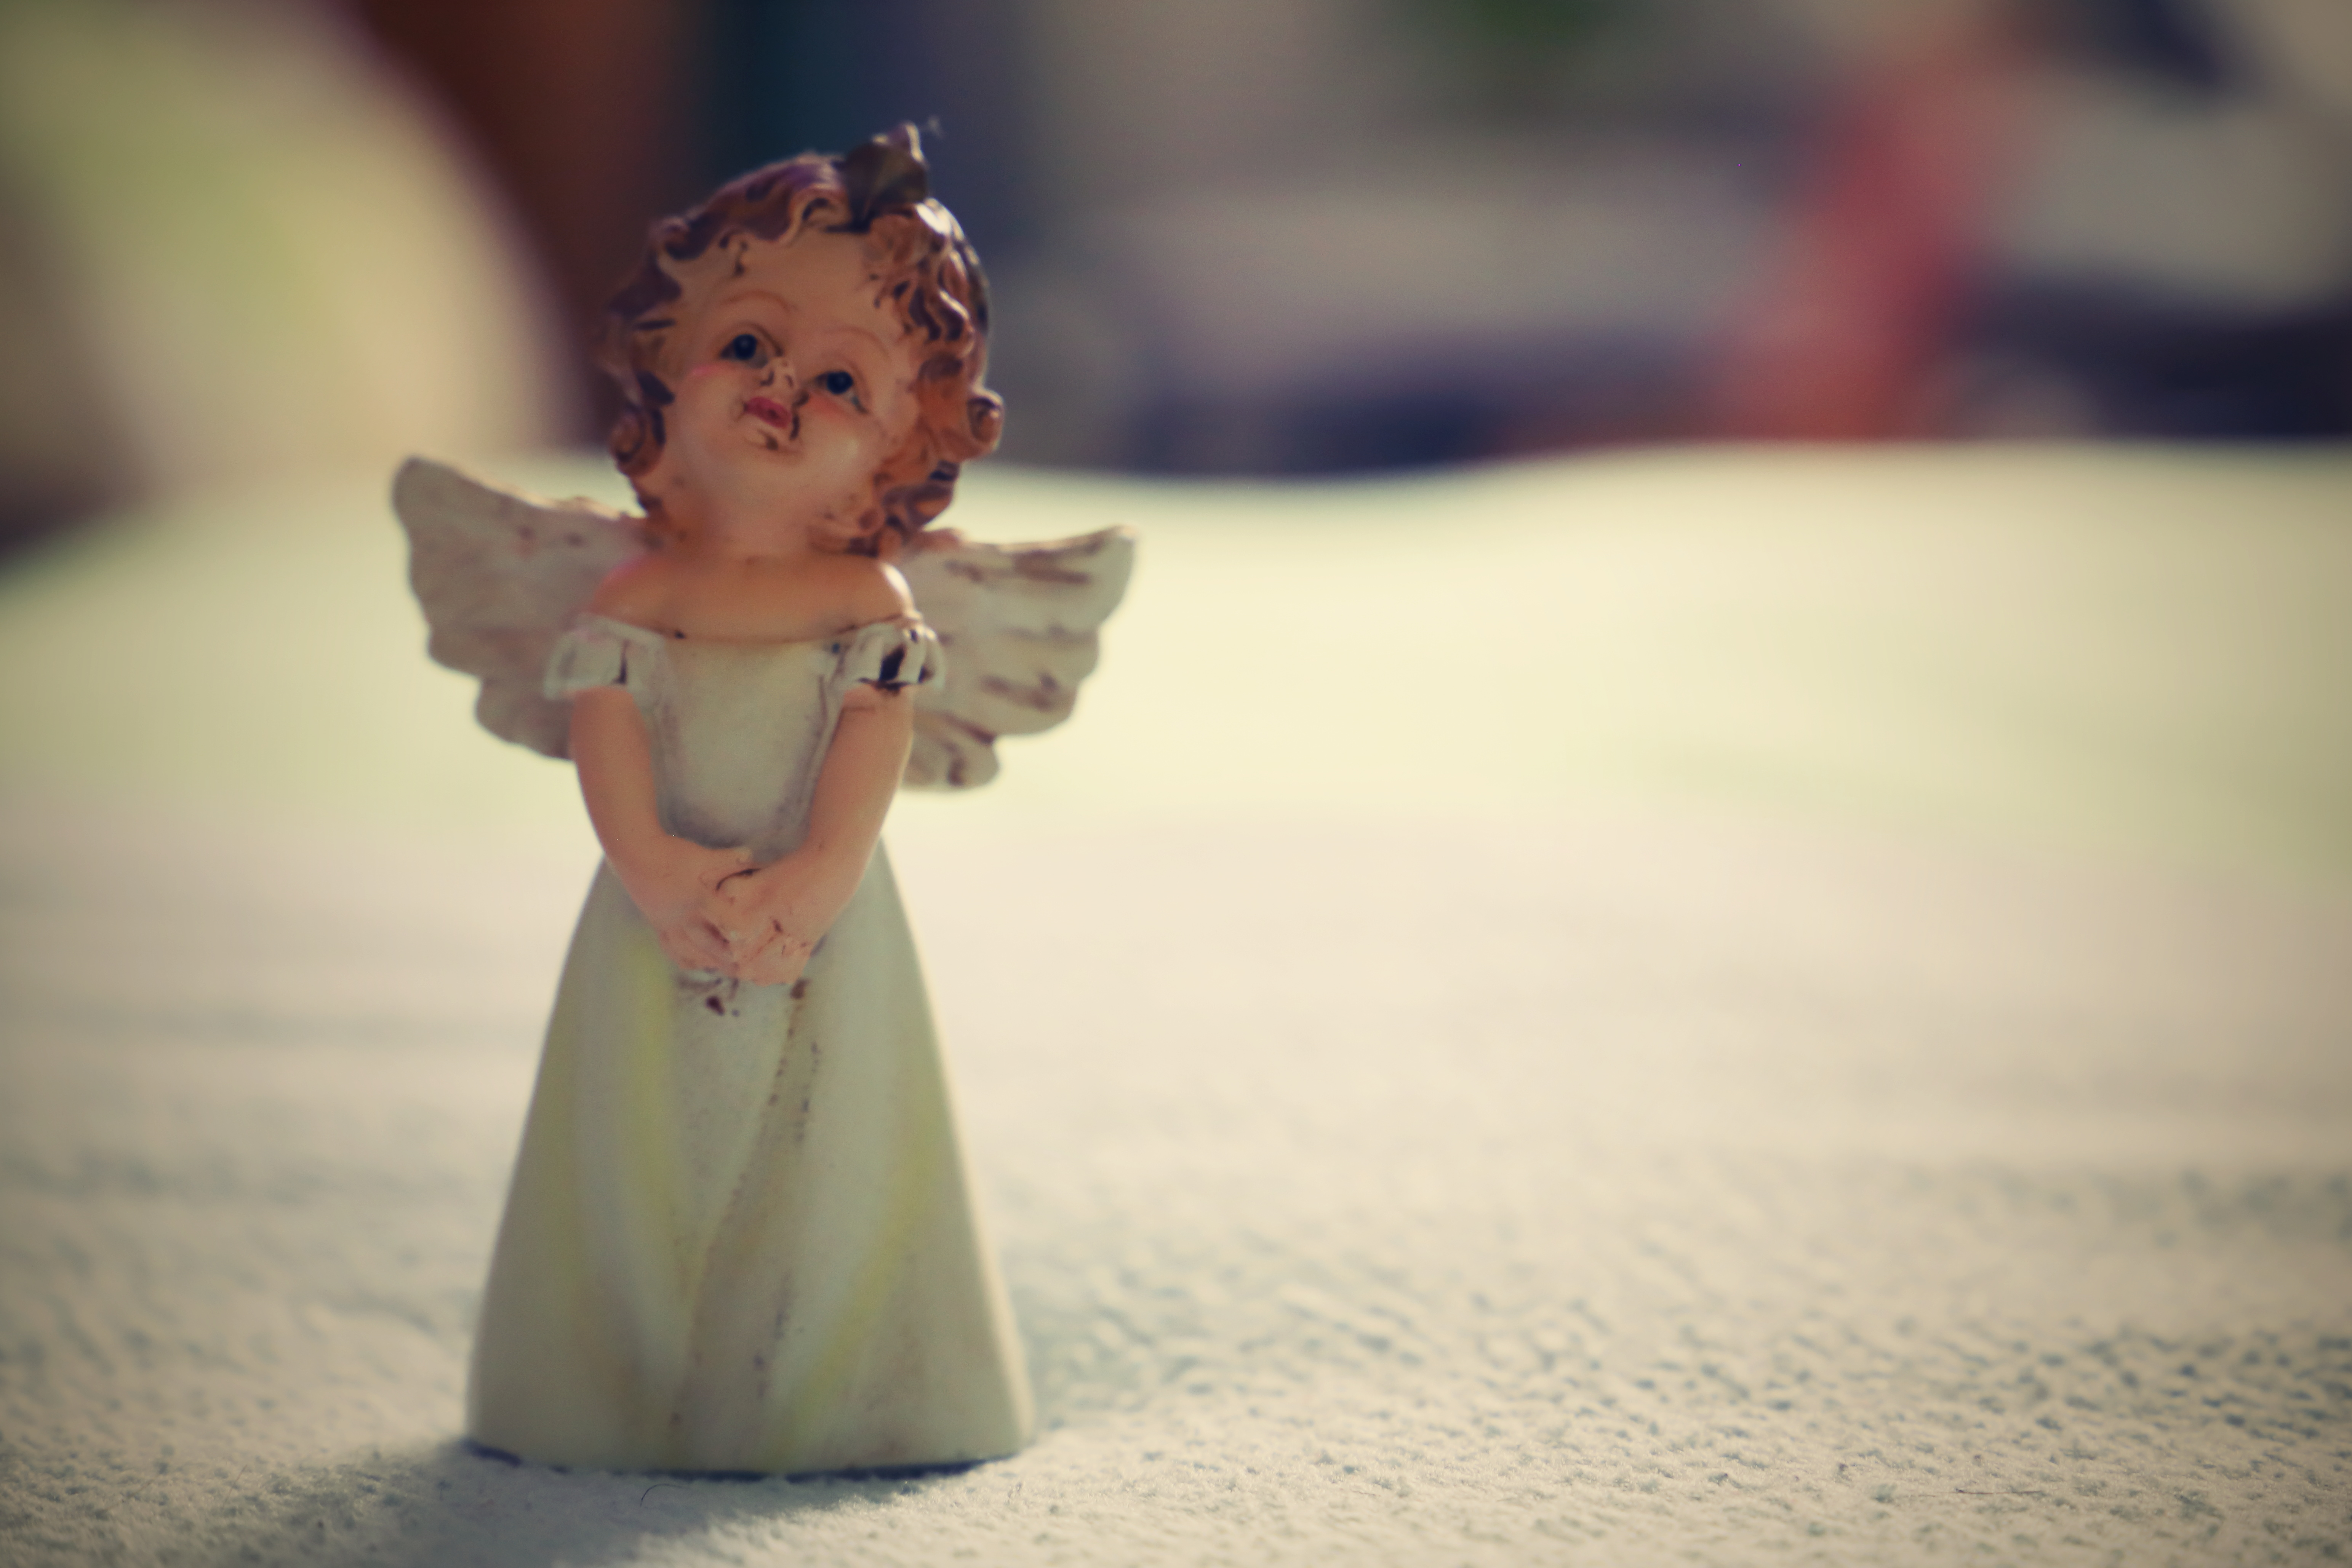
canon, hand, eye, toy, human body, happy, gesture, finger, art, People in nature, wood, fun, freezing, angel, collectable, doll, child, winter, figurine, shadow, landscape, headpiece, fashion accessory, fictional character, macro photography, sand, recreation